Miklós Szinetár

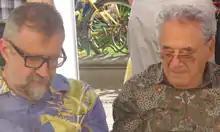
Szinetár (right) in 2015.

Miklós Szinetár (born 8 February 1932) is a Hungarian film director and screenwriter. He directed more than 20 films between 1962 and 1991. His 1979 film "The Fortress" was entered into the 11th Moscow International Film Festival.